Crazy for You (Madonna song)

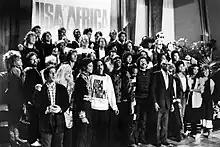
"Crazy for You" overthrew "We Are the World" by supergroup USA for Africa ("pictured") from the "Billboard" Hot 100's top spot.

"Crazy for You" debuted on the "Billboard" Hot 100 at number 55 the week of March 2, 1985. By the end of the month, it gave Madonna her fifth consecutive top-ten hit in less than a year, a streak that began with "Borderline" in June of 1984, and continued through "Material Girl". She became the third female solo artist to simultaneously score two singles in the chart's top-ten, after Diana Ross and Barbra Streisand. On May 11, after spending three consecutive weeks at number two, "Crazy for You" reached the Hot 100's top spot, overthrowing USA for Africa's "We Are the World", and becoming Madonna's second US number-one. "Crazy for You" was the second number-one for Geffen Records, following John Lennon's "(Just Like) Starting Over" (1980); the second for Bettis after "Top of the World" (1973) by the Carpenters; the first for Lind and Benitez, and the first from a movie since Stevie Wonder's "I Just Called to Say I Love You" (1984).